The Adventures of Picasso

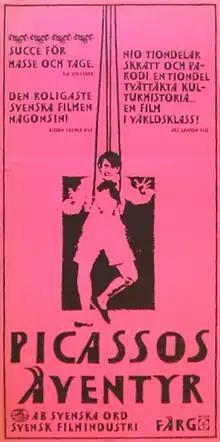
Film poster

The Adventures of Picasso is a 1978 Swedish surrealist comedy film directed by Tage Danielsson, starring Gösta Ekman, as the famous painter. The film had the tag-line "Tusen kärleksfulla lögner av Hans Alfredson och Tage Danielsson" (A thousand loving lies by Hans Alfredson and Tage Danielsson). At the 14th Guldbagge Awards it won the award for Best Film.